TVE test card

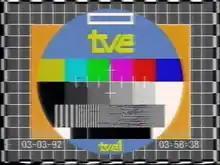
Off-air recording of TVE 1 version (1990–93 version, on 3 March 1992)

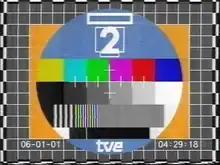
Off-air recording of TVE 2 version (on 6 January 2001, the final day of broadcast before starting 24/7 transmissions)

The test card was considered part of the regular TV schedule, figuring among daily program listings published in newspapers and magazines. It was said to be the most viewed program in some days due to people watching the test card while waiting for broadcasts to start in the afternoon. It was also relevant in the context of general work strikes, where the test card was sometimes broadcast in place of regular programming, marking it a visible sign of the strike's success.